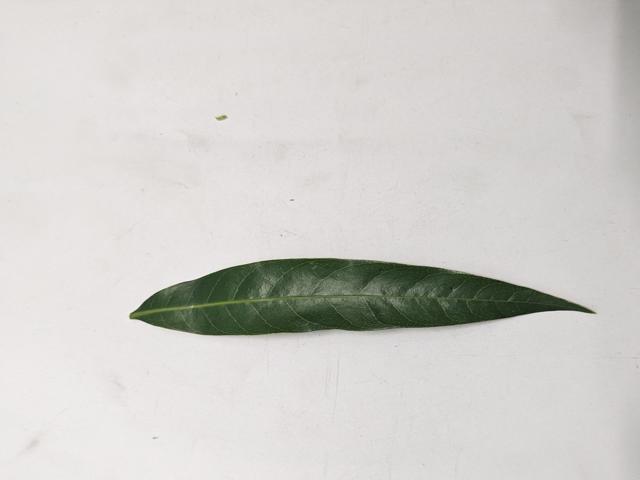
Mango leaf variety: Chaunsa